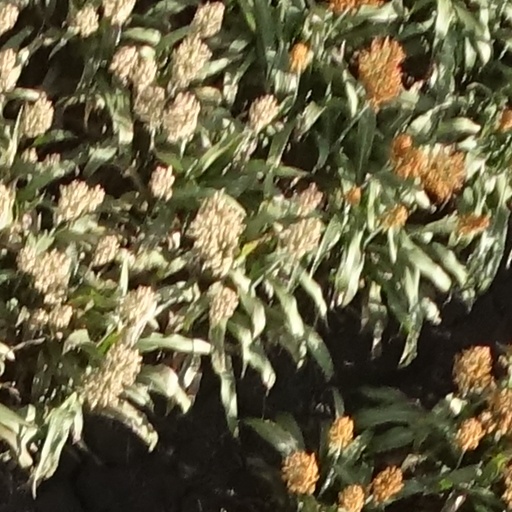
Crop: sorghum